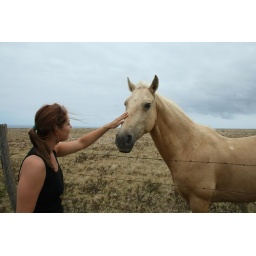
Waiting for a jump near green sand beach